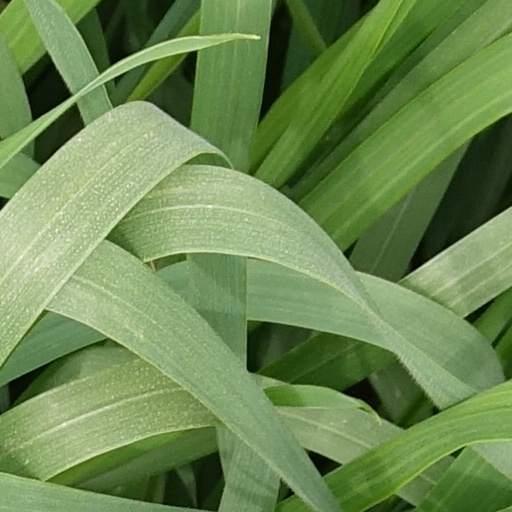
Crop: wheat